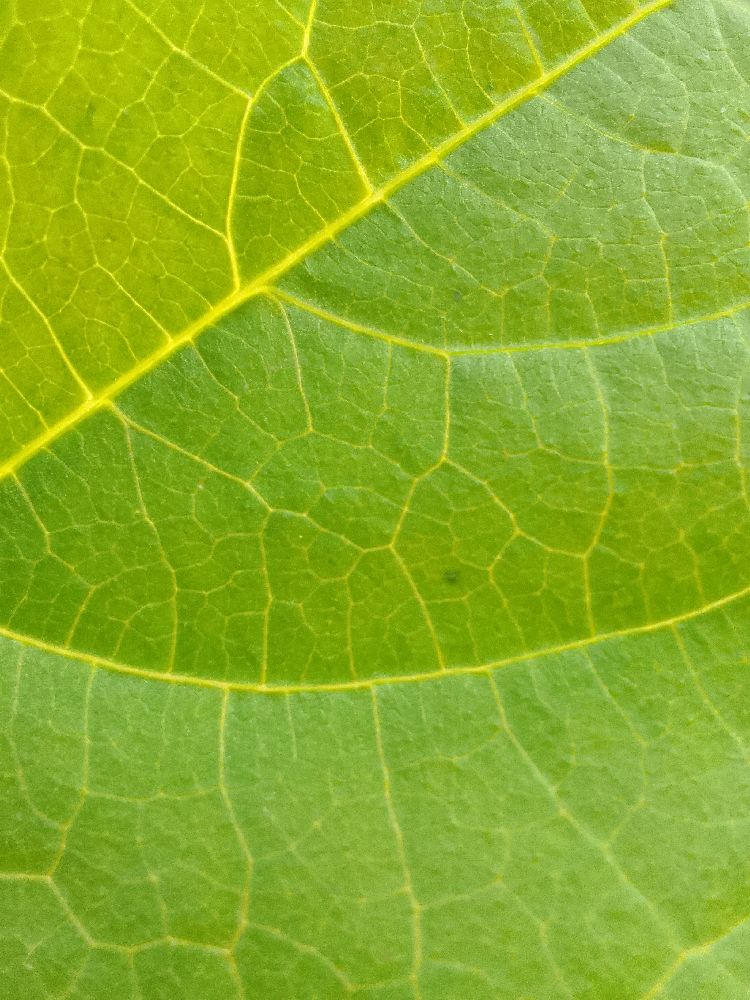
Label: healthy